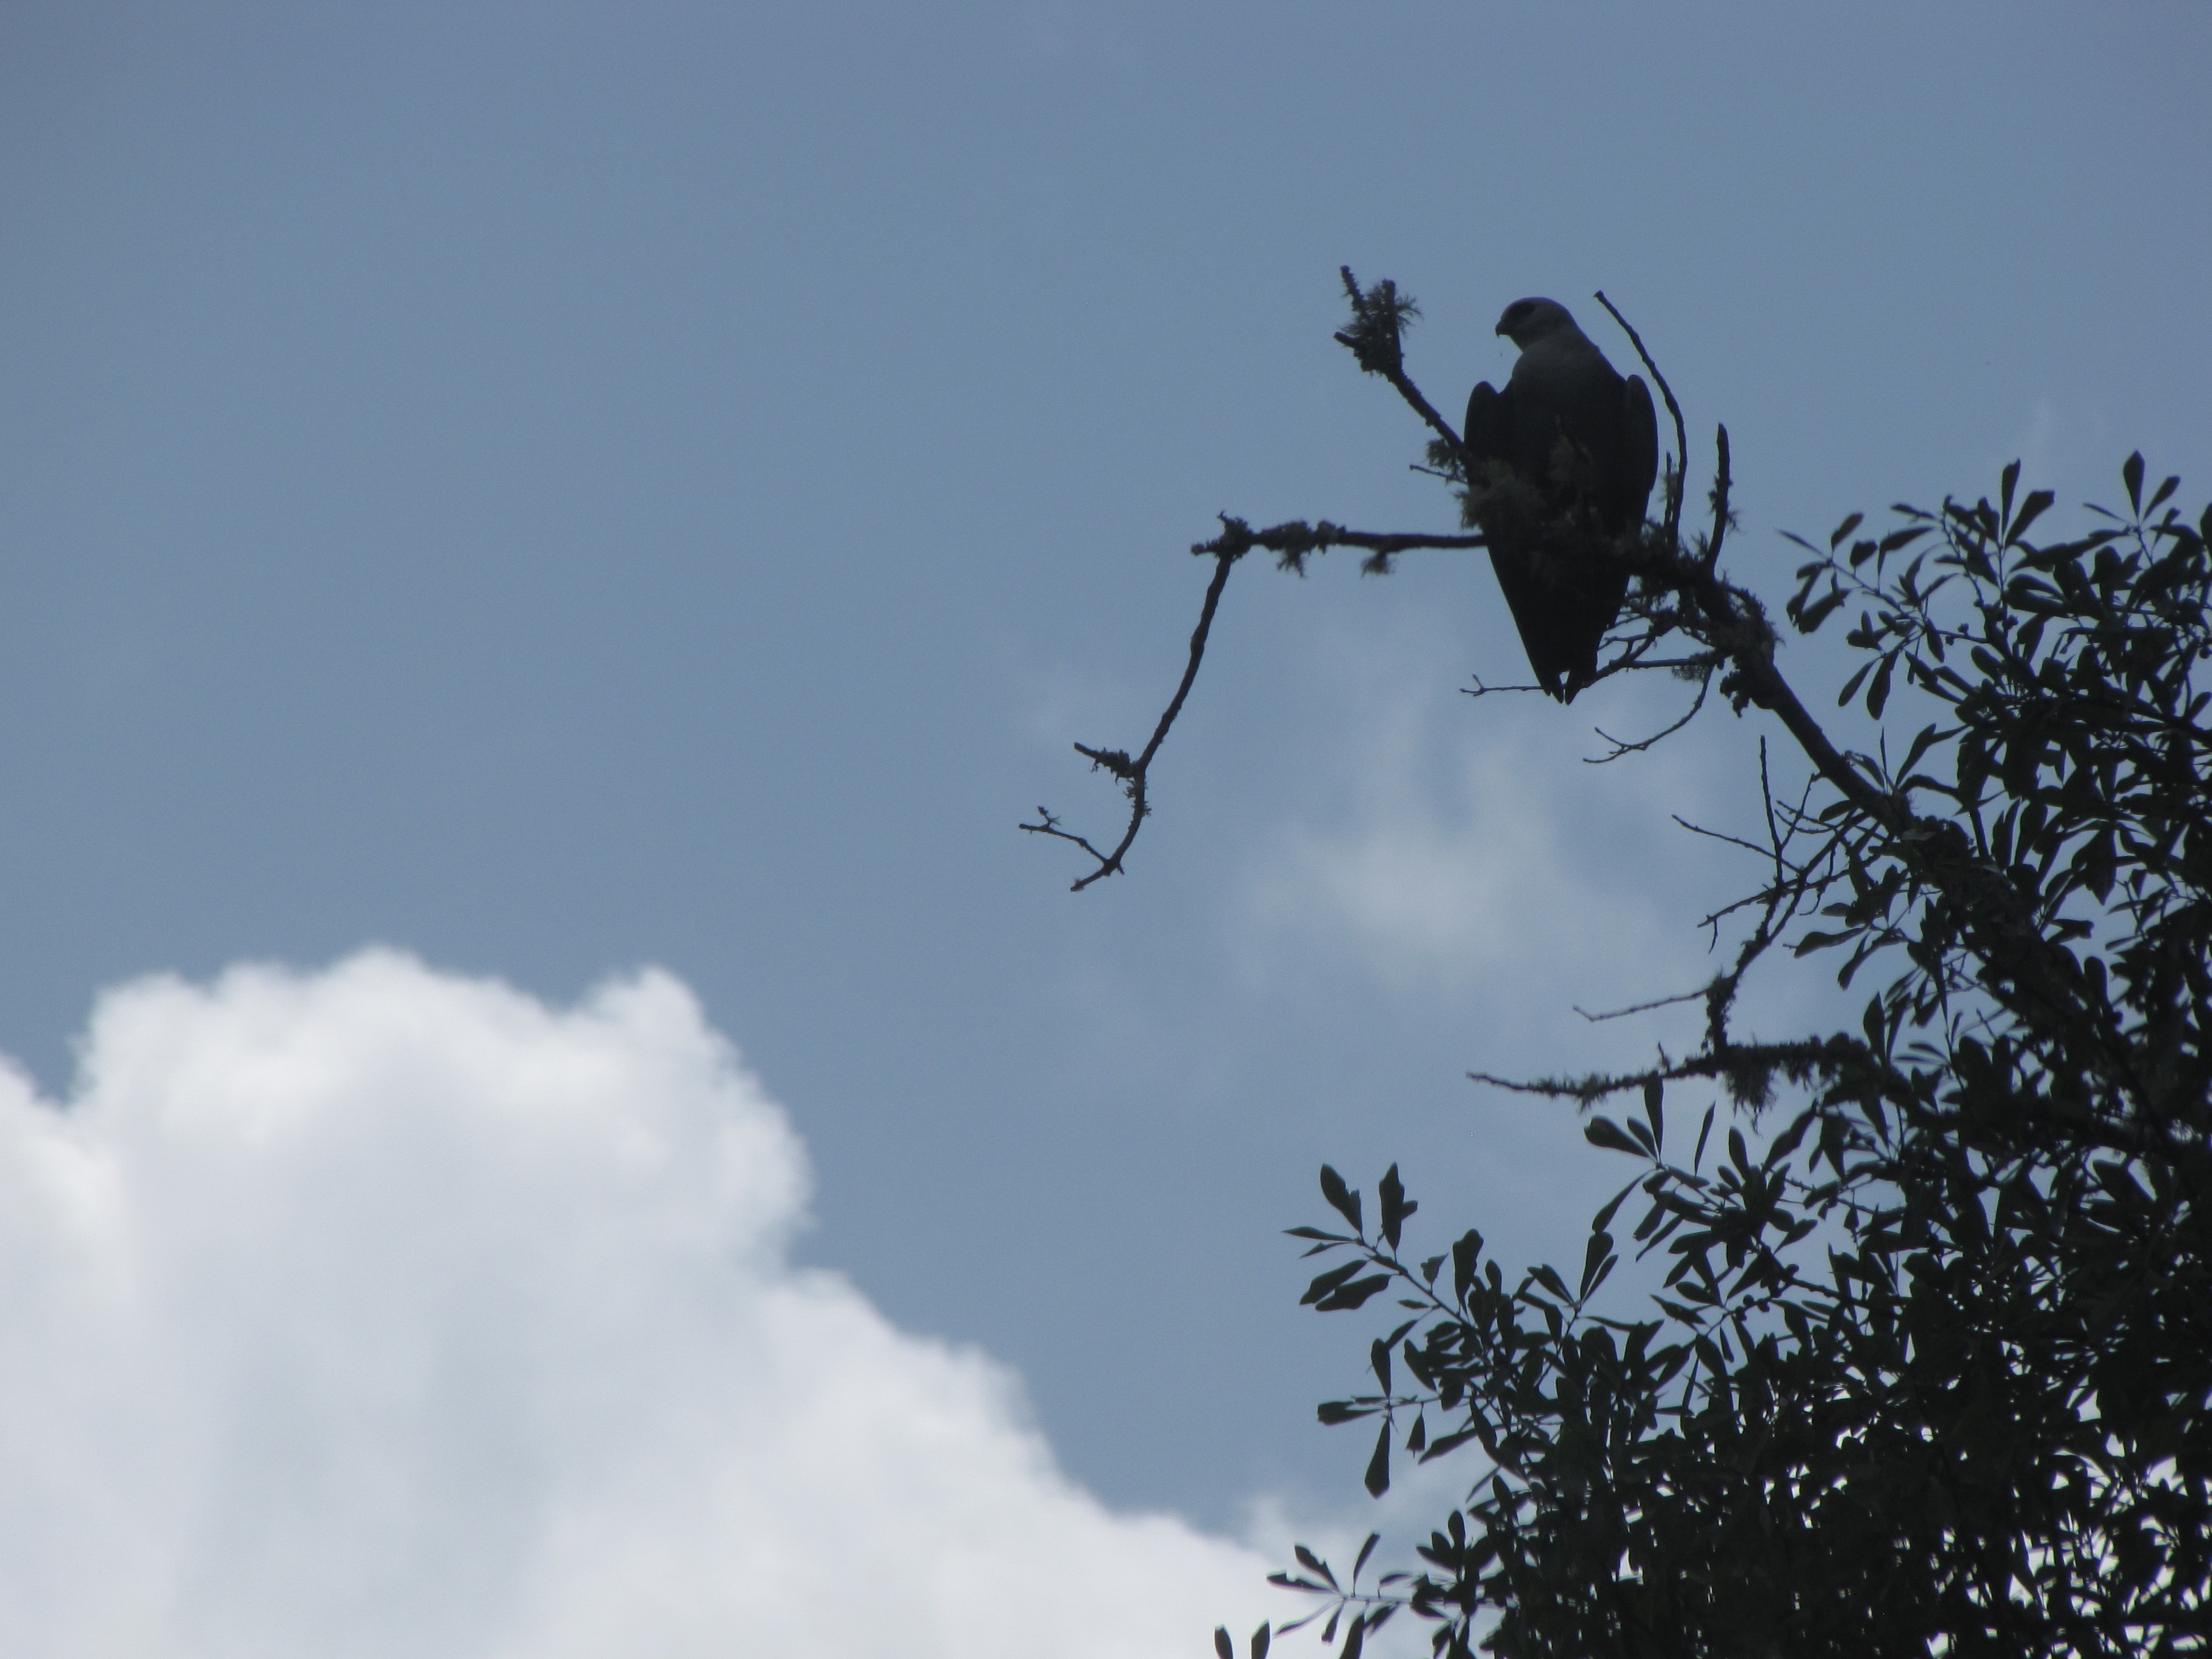
branch, bird, cloud, sky, blue, atmosphere of earth, perching bird